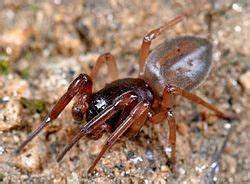
spider